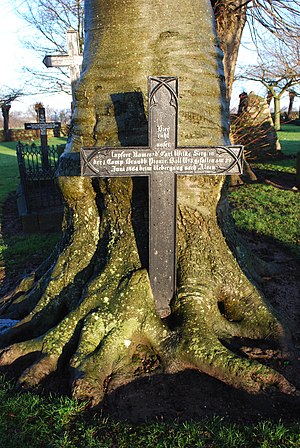
Soldatergrav
Soldatergrav fra 1864 ved Sottrup Kirke i Vester Sottrup
Soldatergrav er et gravsted for en eller flere faldne soldater. Soldatergrave findes på soldaterkirkegårde eller de kan findes rundt i landskabet.